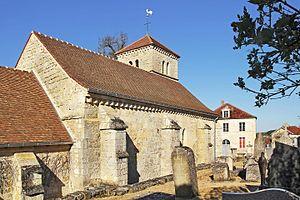
Église Saint-Vinard et mairie de Menesble
Menesble est une commune française située dans le département de la Côte-d'Or en région Bourgogne-Franche-Comté. Elle est, avec 10 habitants seulement, la plus petite commune de ce département. Les gentilés sont « Menesblois » et « Menesbloise ».